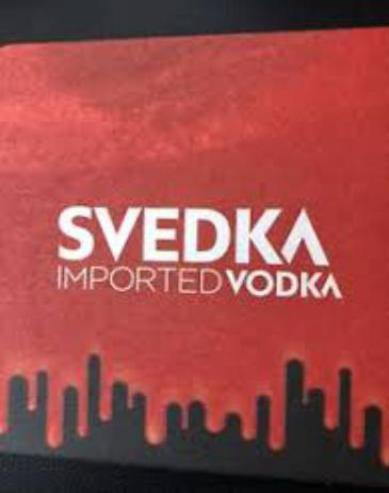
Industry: Food